Decompression (diving)

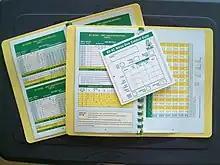
Recreational decompression tables printed on plastic cards

Decompression theory is the study and modelling of the transfer of the inert gas component of breathing gases from the gas in the lungs to the tissues of the diver and back during exposure to variations in ambient pressure. In the case of underwater diving and compressed air work, this mostly involves ambient pressures greater than the local surface pressure—but astronauts, high altitude mountaineers, and occupants of unpressurised aircraft, are exposed to ambient pressures less than standard sea level atmospheric pressure. In all cases, the symptoms of decompression sickness occur during or within a relatively short period of hours, or occasionally days, after a significant reduction of ambient pressure.